Ford Falcon (XT)

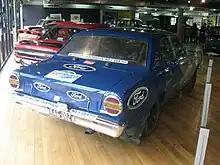
The Ford Falcon GT (XT) which placed 3rd in the 1968 London-Sydney Marathon

An XT Falcon GT driven by Bill Gates and Jim Bertram scored an outright victory in the 1969 Rothmans 12 Hour Classic race for production cars at Surfers Paradise International Raceway on 5 January 1969.